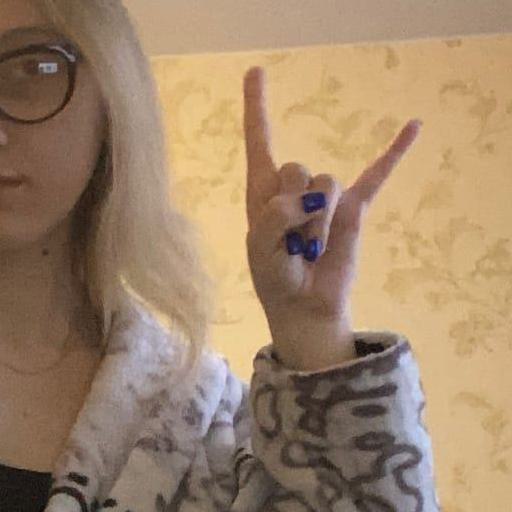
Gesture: rock